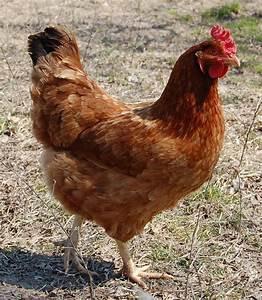
chicken